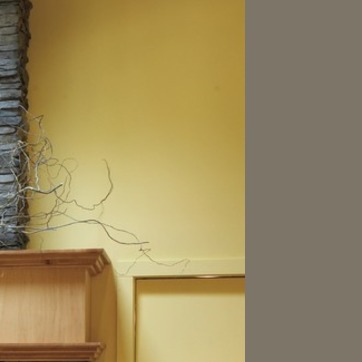
Material: painted